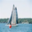
Label: ship